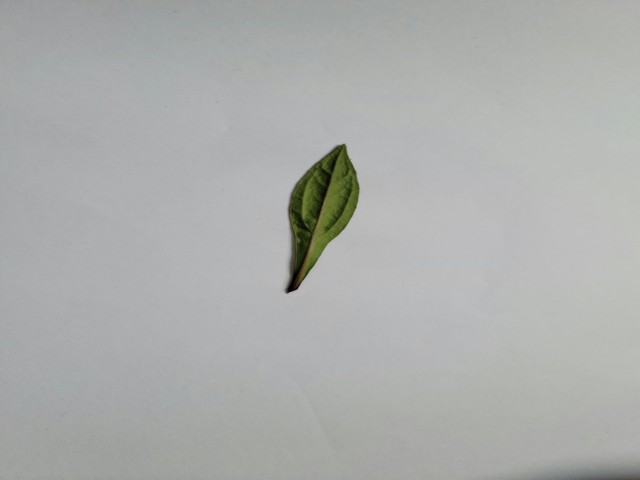
Plant: ayapan